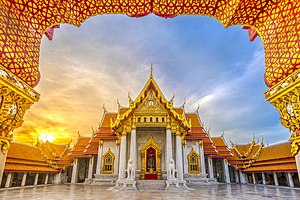
Wat Benchamabophit
Wat Benchamabophit.
Wat Benchamabophit Dusitvanaram er et buddhistisk tempel i Dusit-distriktet i Bangkok, Thailand. Det karakteriserer Bangkoks udsmykkede stil med høje gavle, udhængende tage og dekorative afslutninger.